Small Form-factor Pluggable

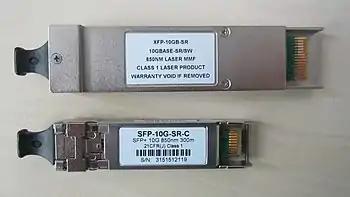
A 10 Gigabit Ethernet XFP transceiver, "top", and a SFP+ transceiver, "bottom"

The SFP+ (enhanced small form-factor pluggable) is an enhanced version of the SFP that supports data rates up to 16 Gbit/s. The SFP+ specification was first published on May 9, 2006, and version 4.1 was published on July 6, 2009. SFP+ supports Fibre Channel, 10 Gigabit Ethernet and Optical Transport Network standard OTU2. It is a popular industry format supported by many network component vendors. Although the SFP+ standard does not include mention of Fibre Channel, it can be used at this speed. Besides the data rate, the major difference between 8 and Fibre Channel is the encoding method. The 64b/66b encoding used for is a more efficient encoding mechanism than 8b/10b used for , and allows for the data rate to double without doubling the line rate. 16GFC doesn't really use signaling anywhere. It uses a 14. line rate to achieve twice the throughput of 8GFC.